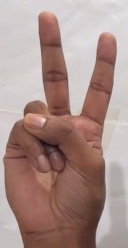
ASL sign: V